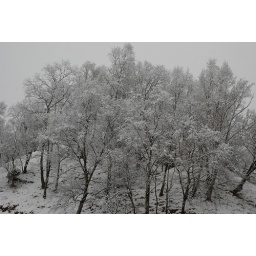
Snowy trees in the hill right by my house